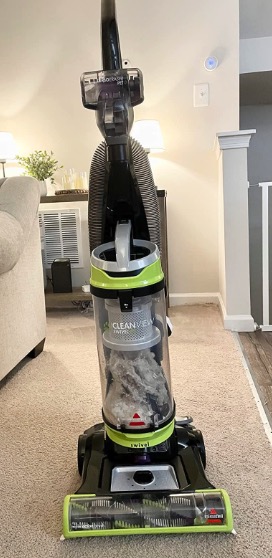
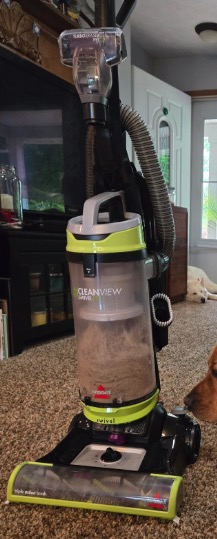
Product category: items_vacuum
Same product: yes